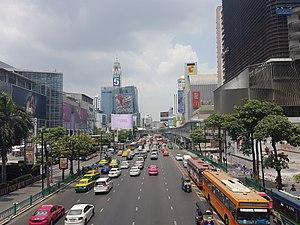
Circulation Dense sur Ratchaprarop Road, Bangkok
Bangkok est la capitale de la Thaïlande. La ville a également le statut de province.